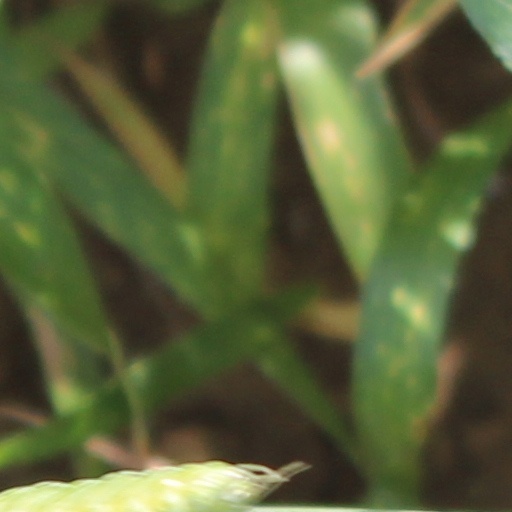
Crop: wheat